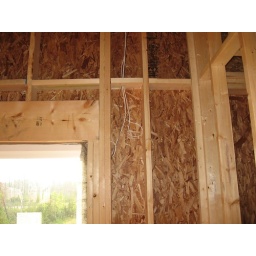
One speaker wire goes through the wall for the deck speaker, others go around the door for the light control and other speaker.